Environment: real
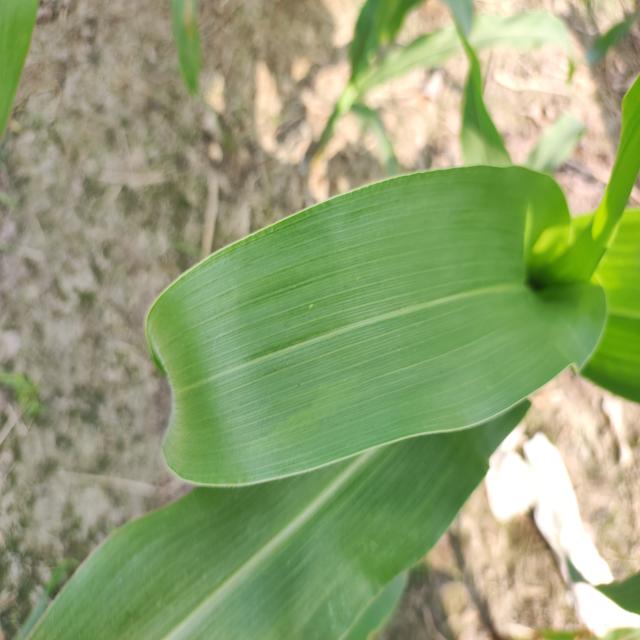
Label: healthy